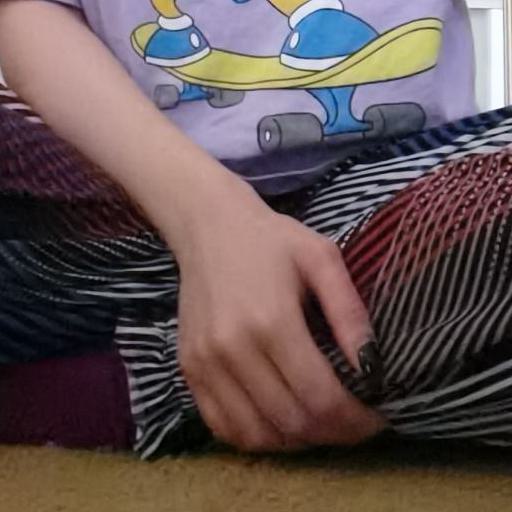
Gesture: no_gesture